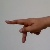
The image shows a hand gesture representing the letter 'P' in Indian Sign Language.